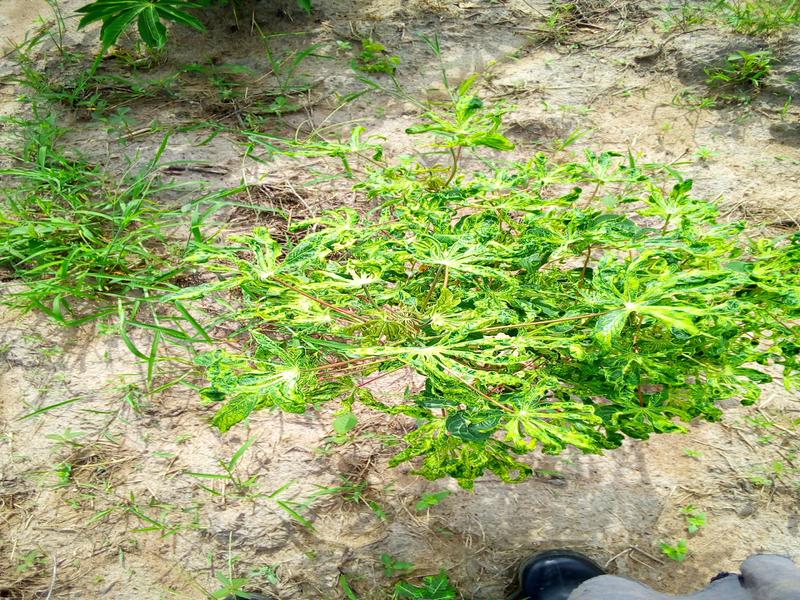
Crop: cassava
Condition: mosaic_disease